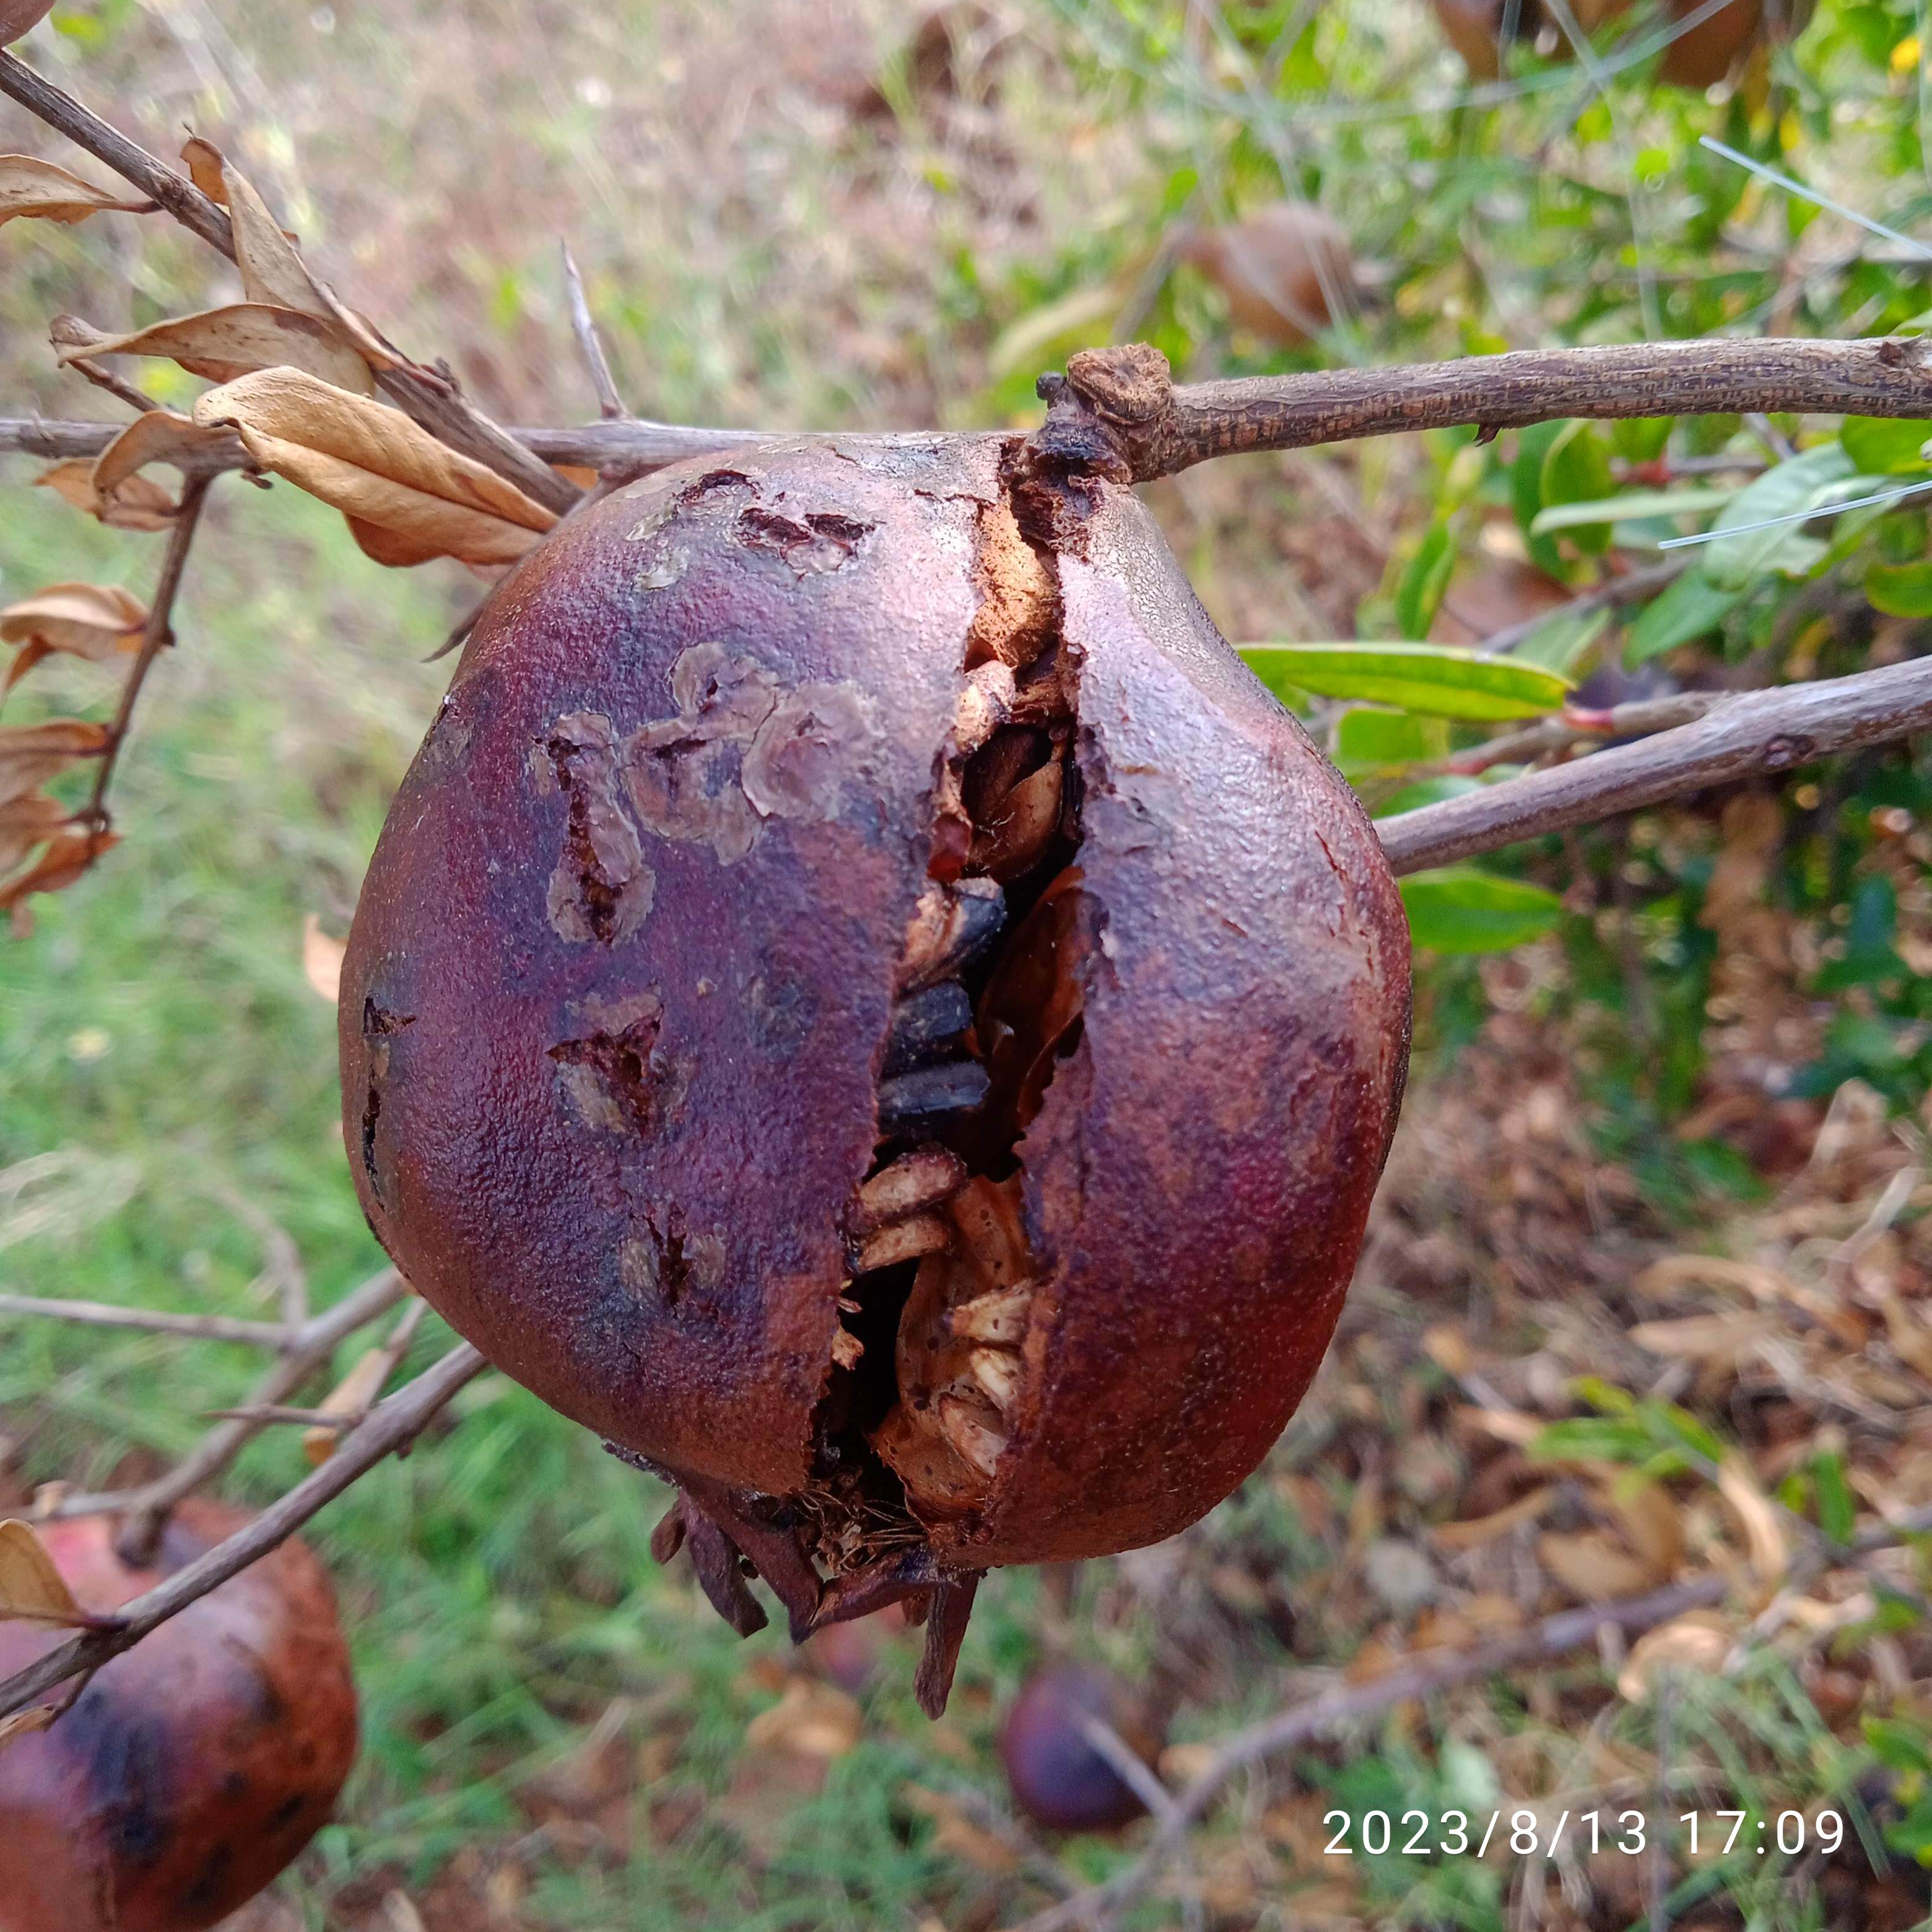
Label: Bacterial_Blight